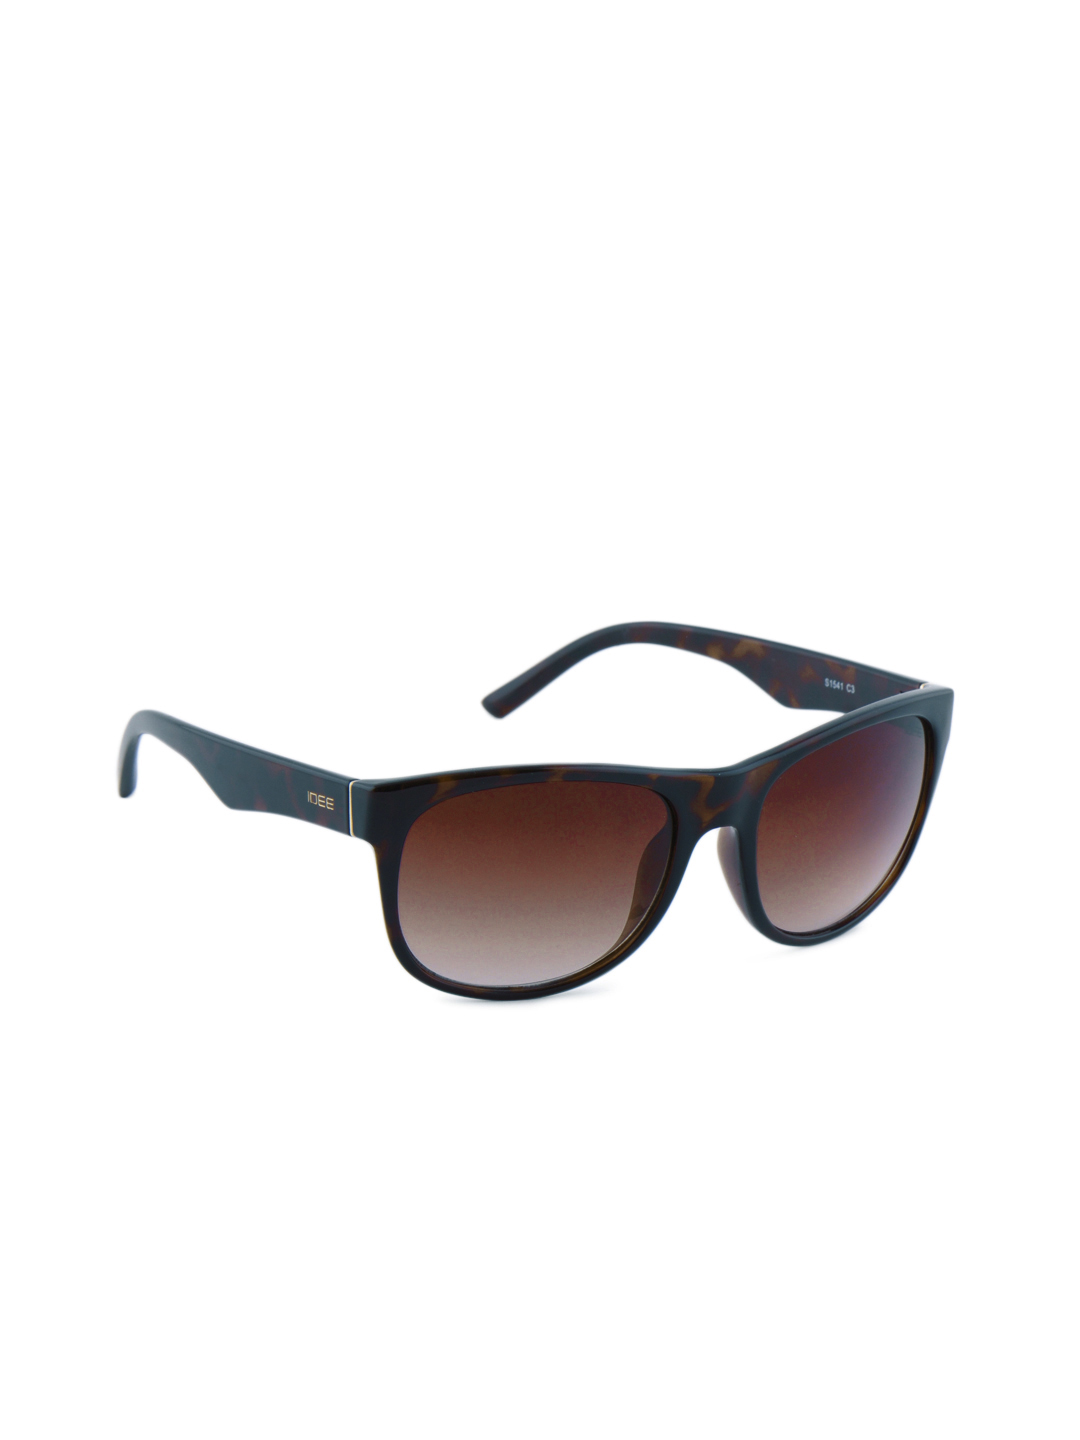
Idee Men Brown Sunglasses
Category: Accessories / Eyewear / Sunglasses
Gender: Men
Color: Brown
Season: Winter 2016
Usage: Casual